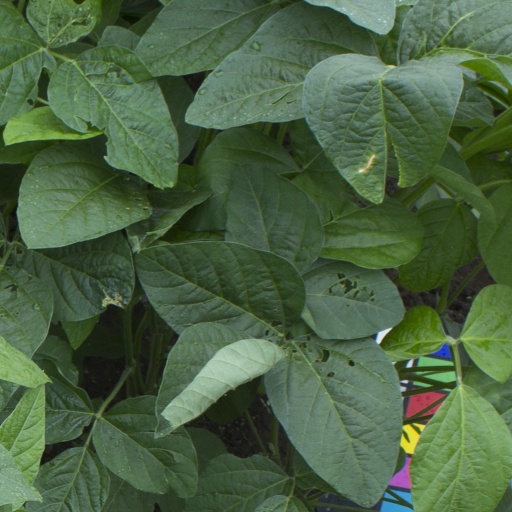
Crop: soybean